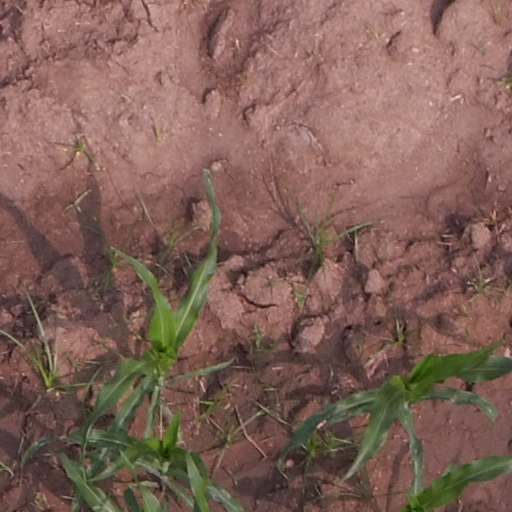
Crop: maize; corn